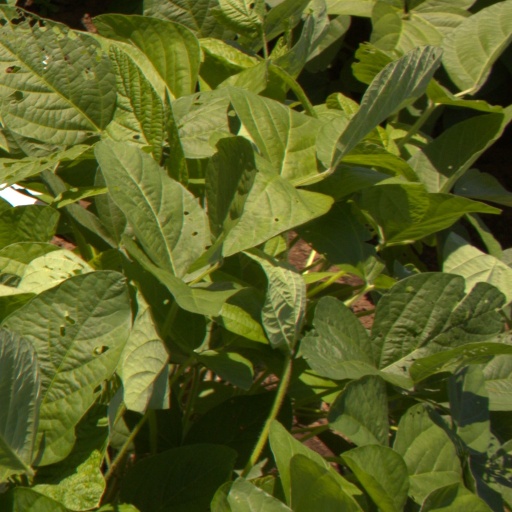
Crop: soybean